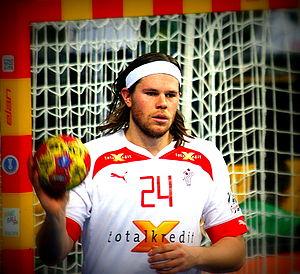
Mikkel Hansen pendant la demi-finale Danemark-Croatie du Championnat du monde de handball 2013
La 23ᵉ édition du Championnat du monde masculin de handball a lieu du 11 au 27 janvier 2013 et est organisée par l’Espagne pour la première fois. La France a remis son titre en jeu mais échoue en quart de finale face à la Croatie.
Les meilleurs handballeurs aux Championnats du monde sont désignés à l'issue de chaque championnat du monde de handball, masculin et féminin